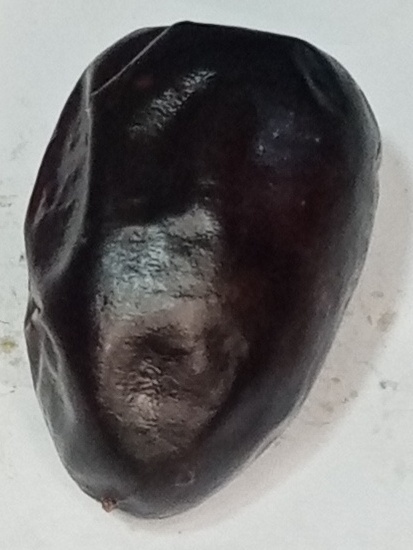
Variety: kupro
Size: large
Grade: grade-1